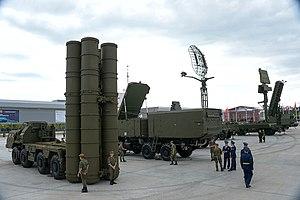
Le S-400 Triumph est un système de défense antiaérienne et antimissile mobile russe, développé par la société Almaz-Antei. Sa désignation OTAN est SA-21 Growler.